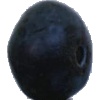
Label: blueberry